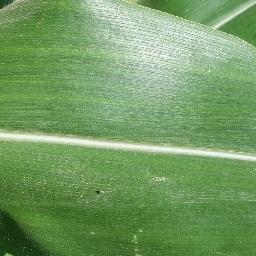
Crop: corn
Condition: (maize)_healthy